Itis shopping centre

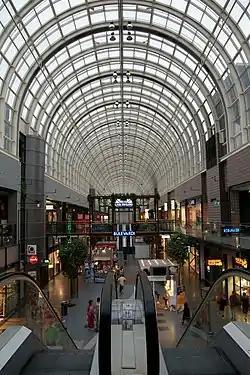
Itis shopping centre - "Bulevardi"

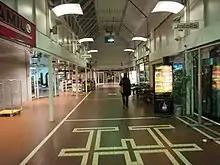
The Hansasilta bridge connects the Itis and Easton shopping centres.

Itis (formerly Itäkeskus) is a shopping center located in Itäkeskus in East Helsinki. It is located next to the Itäväylä motorway and the Itäkeskus metro station. The mall has been refurbished a number of times, most recently in 2014, increasing the gross leasable area – including offices – to a total of . It has a leasable retail area of , containing more than 150 shops; including restaurants, cafés and grocery stores, which makes it the fourth-largest shopping centre in Finland. The mall has 3,000 parking spaces and approximately 18 million visitors annually. Its anchor tenants are Stockmann, S-market, Lidl, Halonen, Tokmanni and H&M.